David Berman (musician)

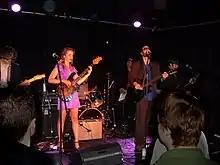
Berman stands next to Cassie.

On January 22, 2009, Berman disbanded Silver Jews, and their final show was played the following week at Cumberland Caverns in McMinnville, Tennessee. "I always said we would stop before we got bad", and during the performance at Cumberland Caverns, claimed that "I always wanted to go out on top, but I much prefer this". According to "Nashville Scene"s Sean L. Maloney, due to Silver Jews' impact on Nashville's mid-2000s music scene, the final show meant "a chapter in this city's artistic evolution closed".